Heracles

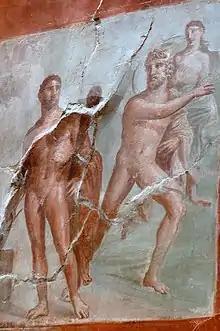
A fresco from Herculaneum depicting Heracles and Achelous from Greco-Roman mythology, 1st century CE

Omphale was a queen or princess of Lydia. As penalty for a murder, imposed by Xenoclea, the Delphic Oracle, Heracles was to serve as her slave for a year. He was forced to do women's work and to wear women's clothes, while she wore the skin of the Nemean Lion and carried his olive-wood club. After some time, Omphale freed Heracles and married him. Some sources mention a son born to them who is variously named. It was at that time that the cercopes, mischievous wood spirits, stole Heracles's weapons. He punished them by tying them to a stick with their faces pointing downward.